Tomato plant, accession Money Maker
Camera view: bottom (45 deg); turntable rotation: 180 degrees
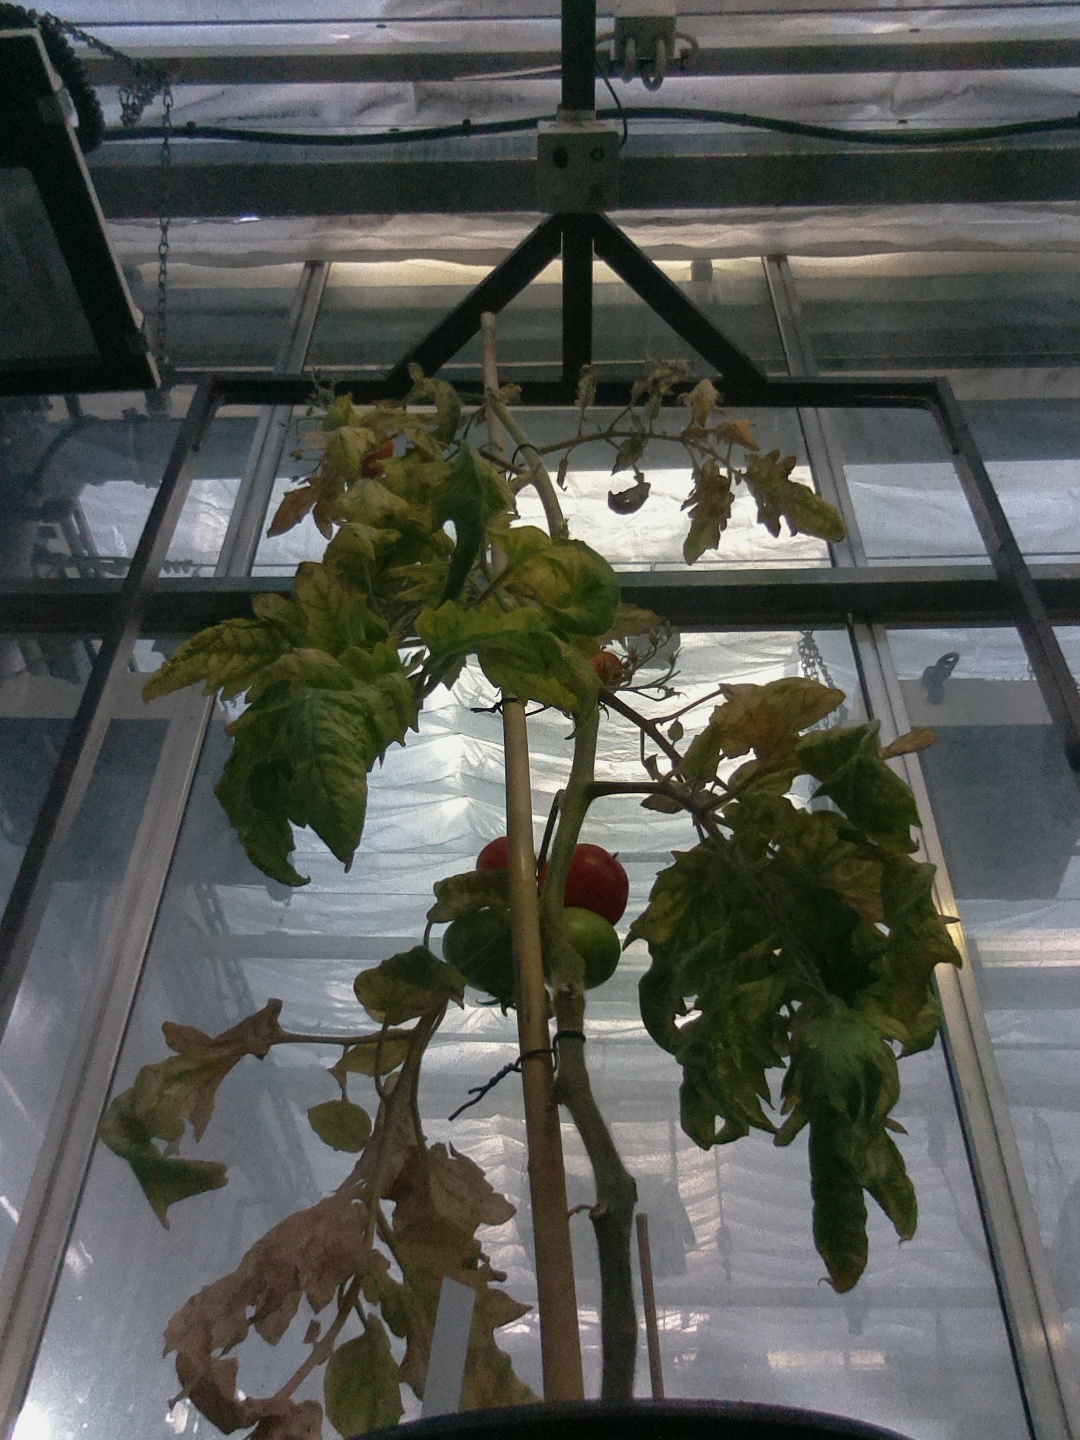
BBCH growth stage 84: 40%-50% of fruits show typical fully ripe color